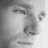
Emotion: sad